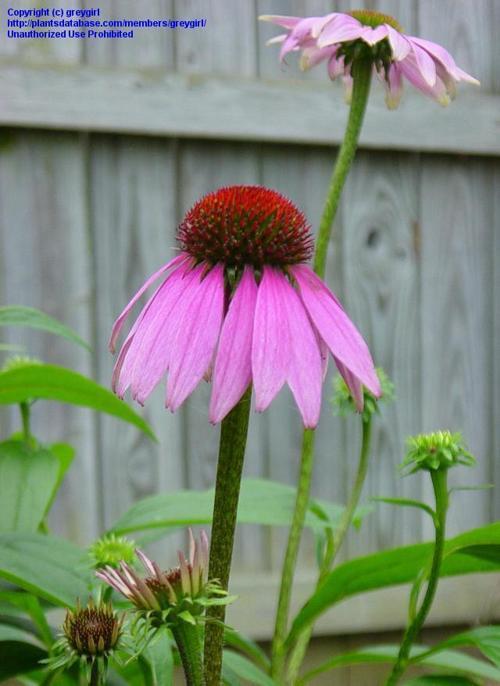
Label: purple coneflower